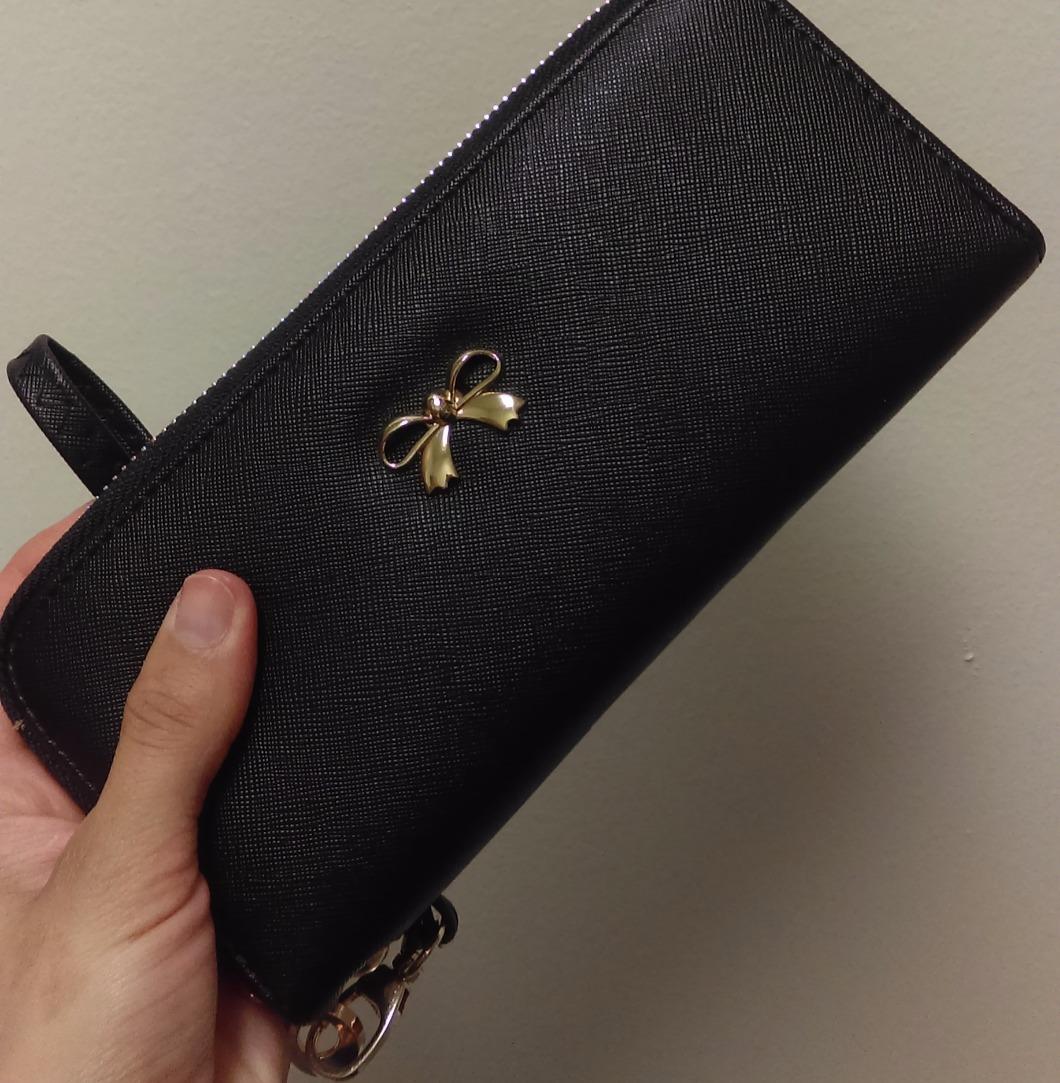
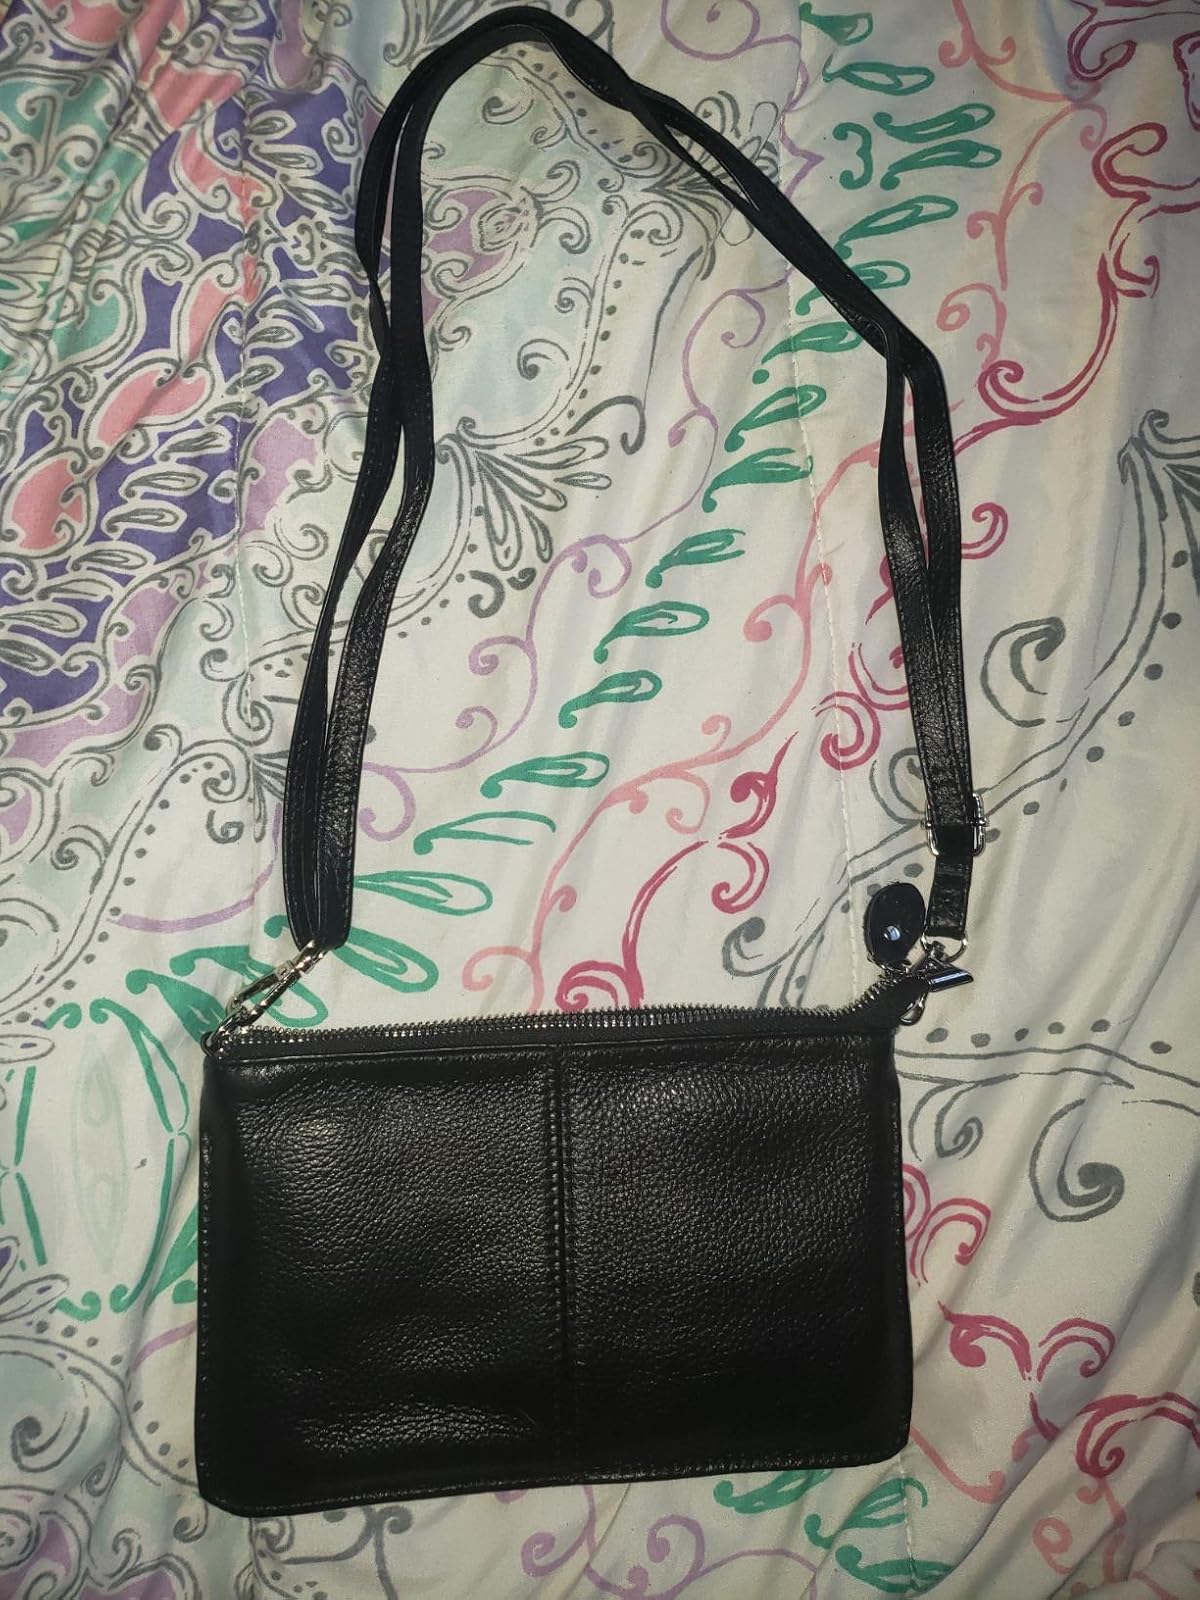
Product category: accessories_handbag
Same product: no